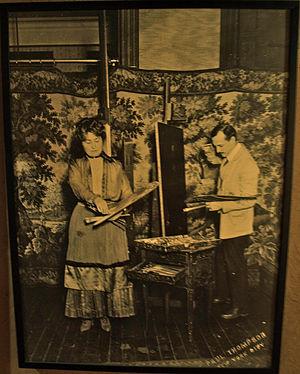
Ernest L. Blumenschein, né Ernest Leonard Blumenschein le 26 mai 1874 à Pittsburgh dans l'état de la Pennsylvanie et décédé le 6 juin 1960 à Albuquerque dans l'état du Nouveau-Mexique, est un peintre et un illustrateur américain, spécialisé dans la peinture de paysage. Il est connu pour être l'un des membres fondateurs de la Taos Society of Artists et pour ces tableaux représentant les amérindiens et les paysages du Nouveau-Mexique et du Sud-Ouest des États-Unis.